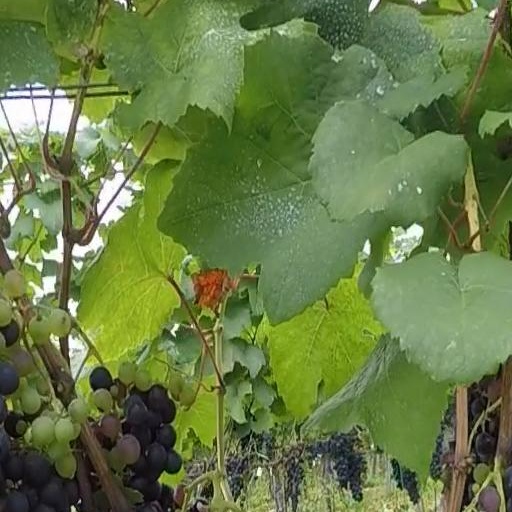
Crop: grape